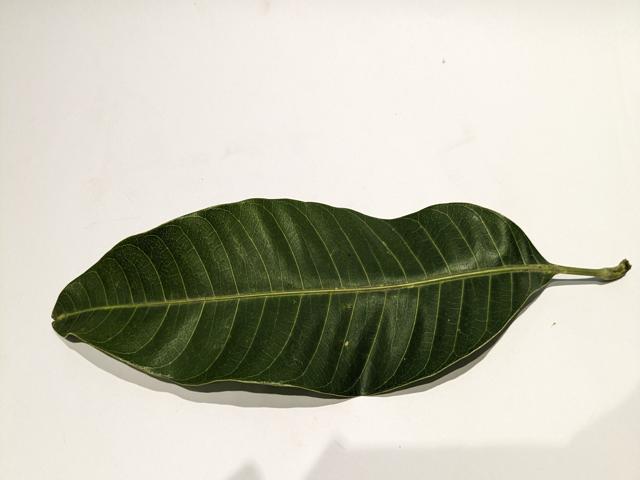
Mango leaf variety: Haribhanga